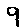
Label: 9